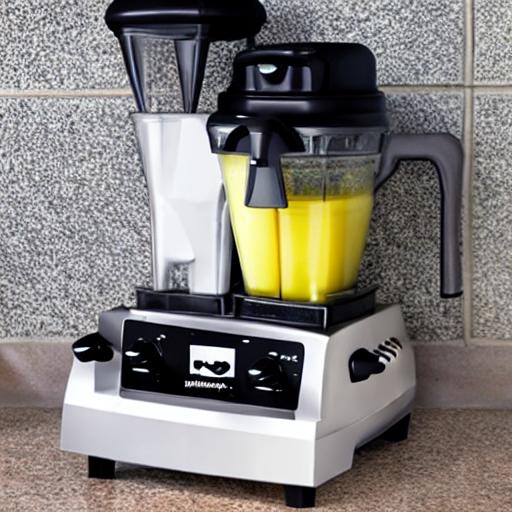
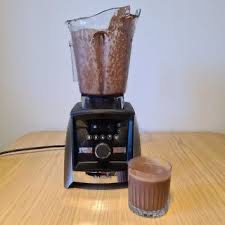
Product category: items_blender
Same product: no